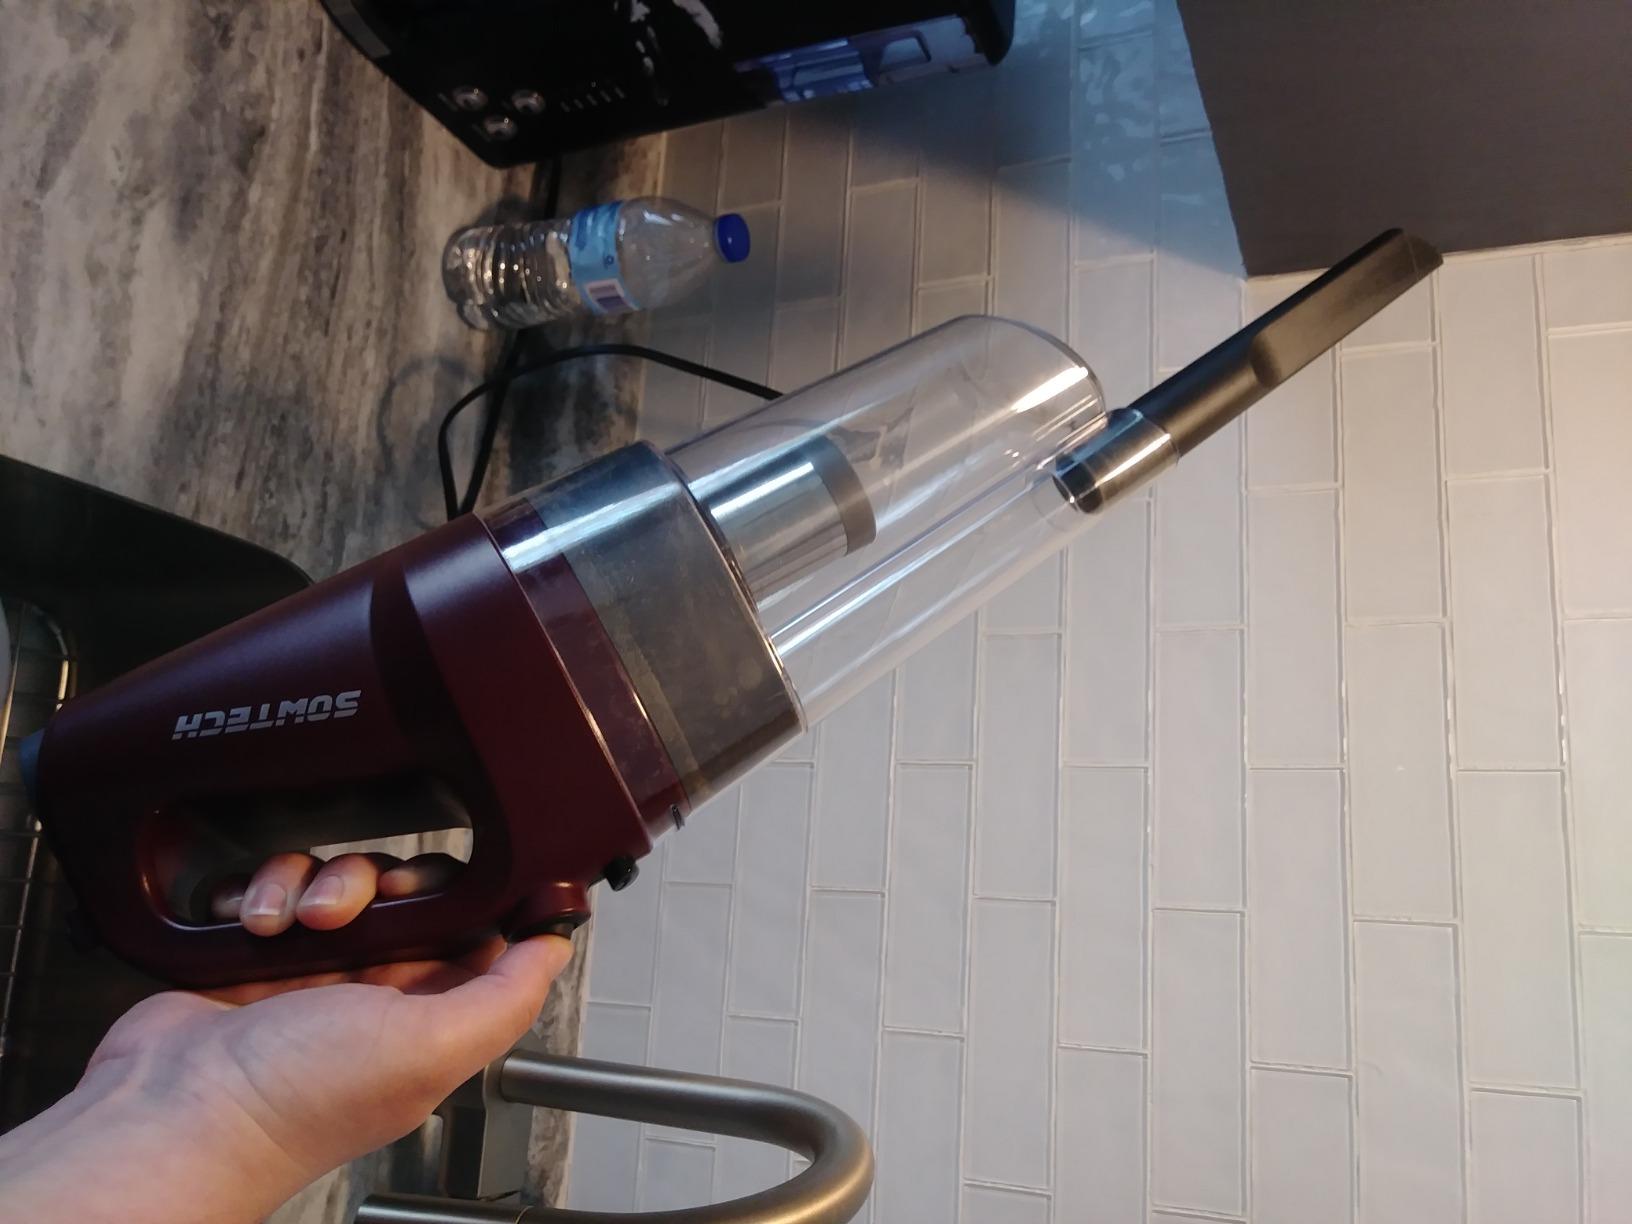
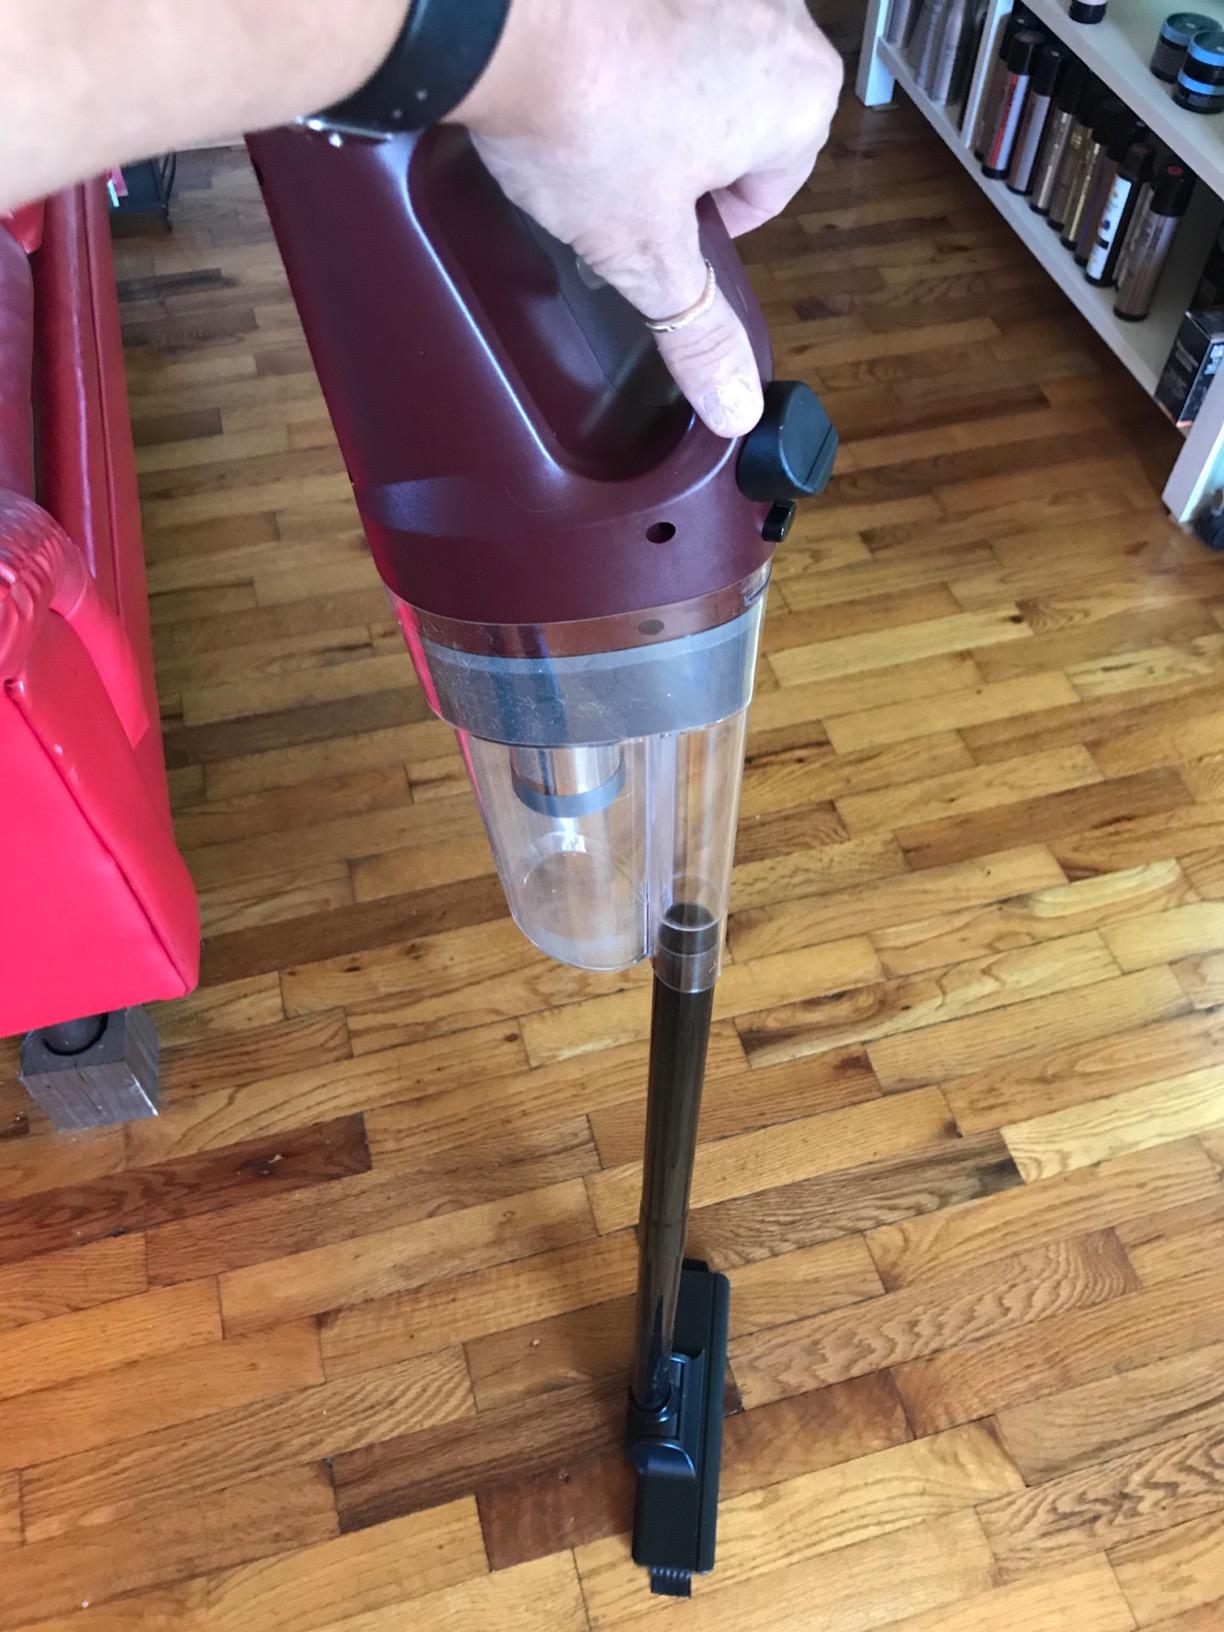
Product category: items_vacuum
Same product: yes